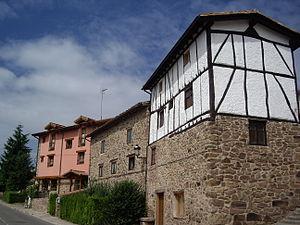
Zorraquín est une commune de la communauté autonome de La Rioja, en Espagne.